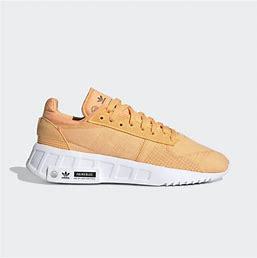
Brand: Adidas
Model: Geodiver Primeblue